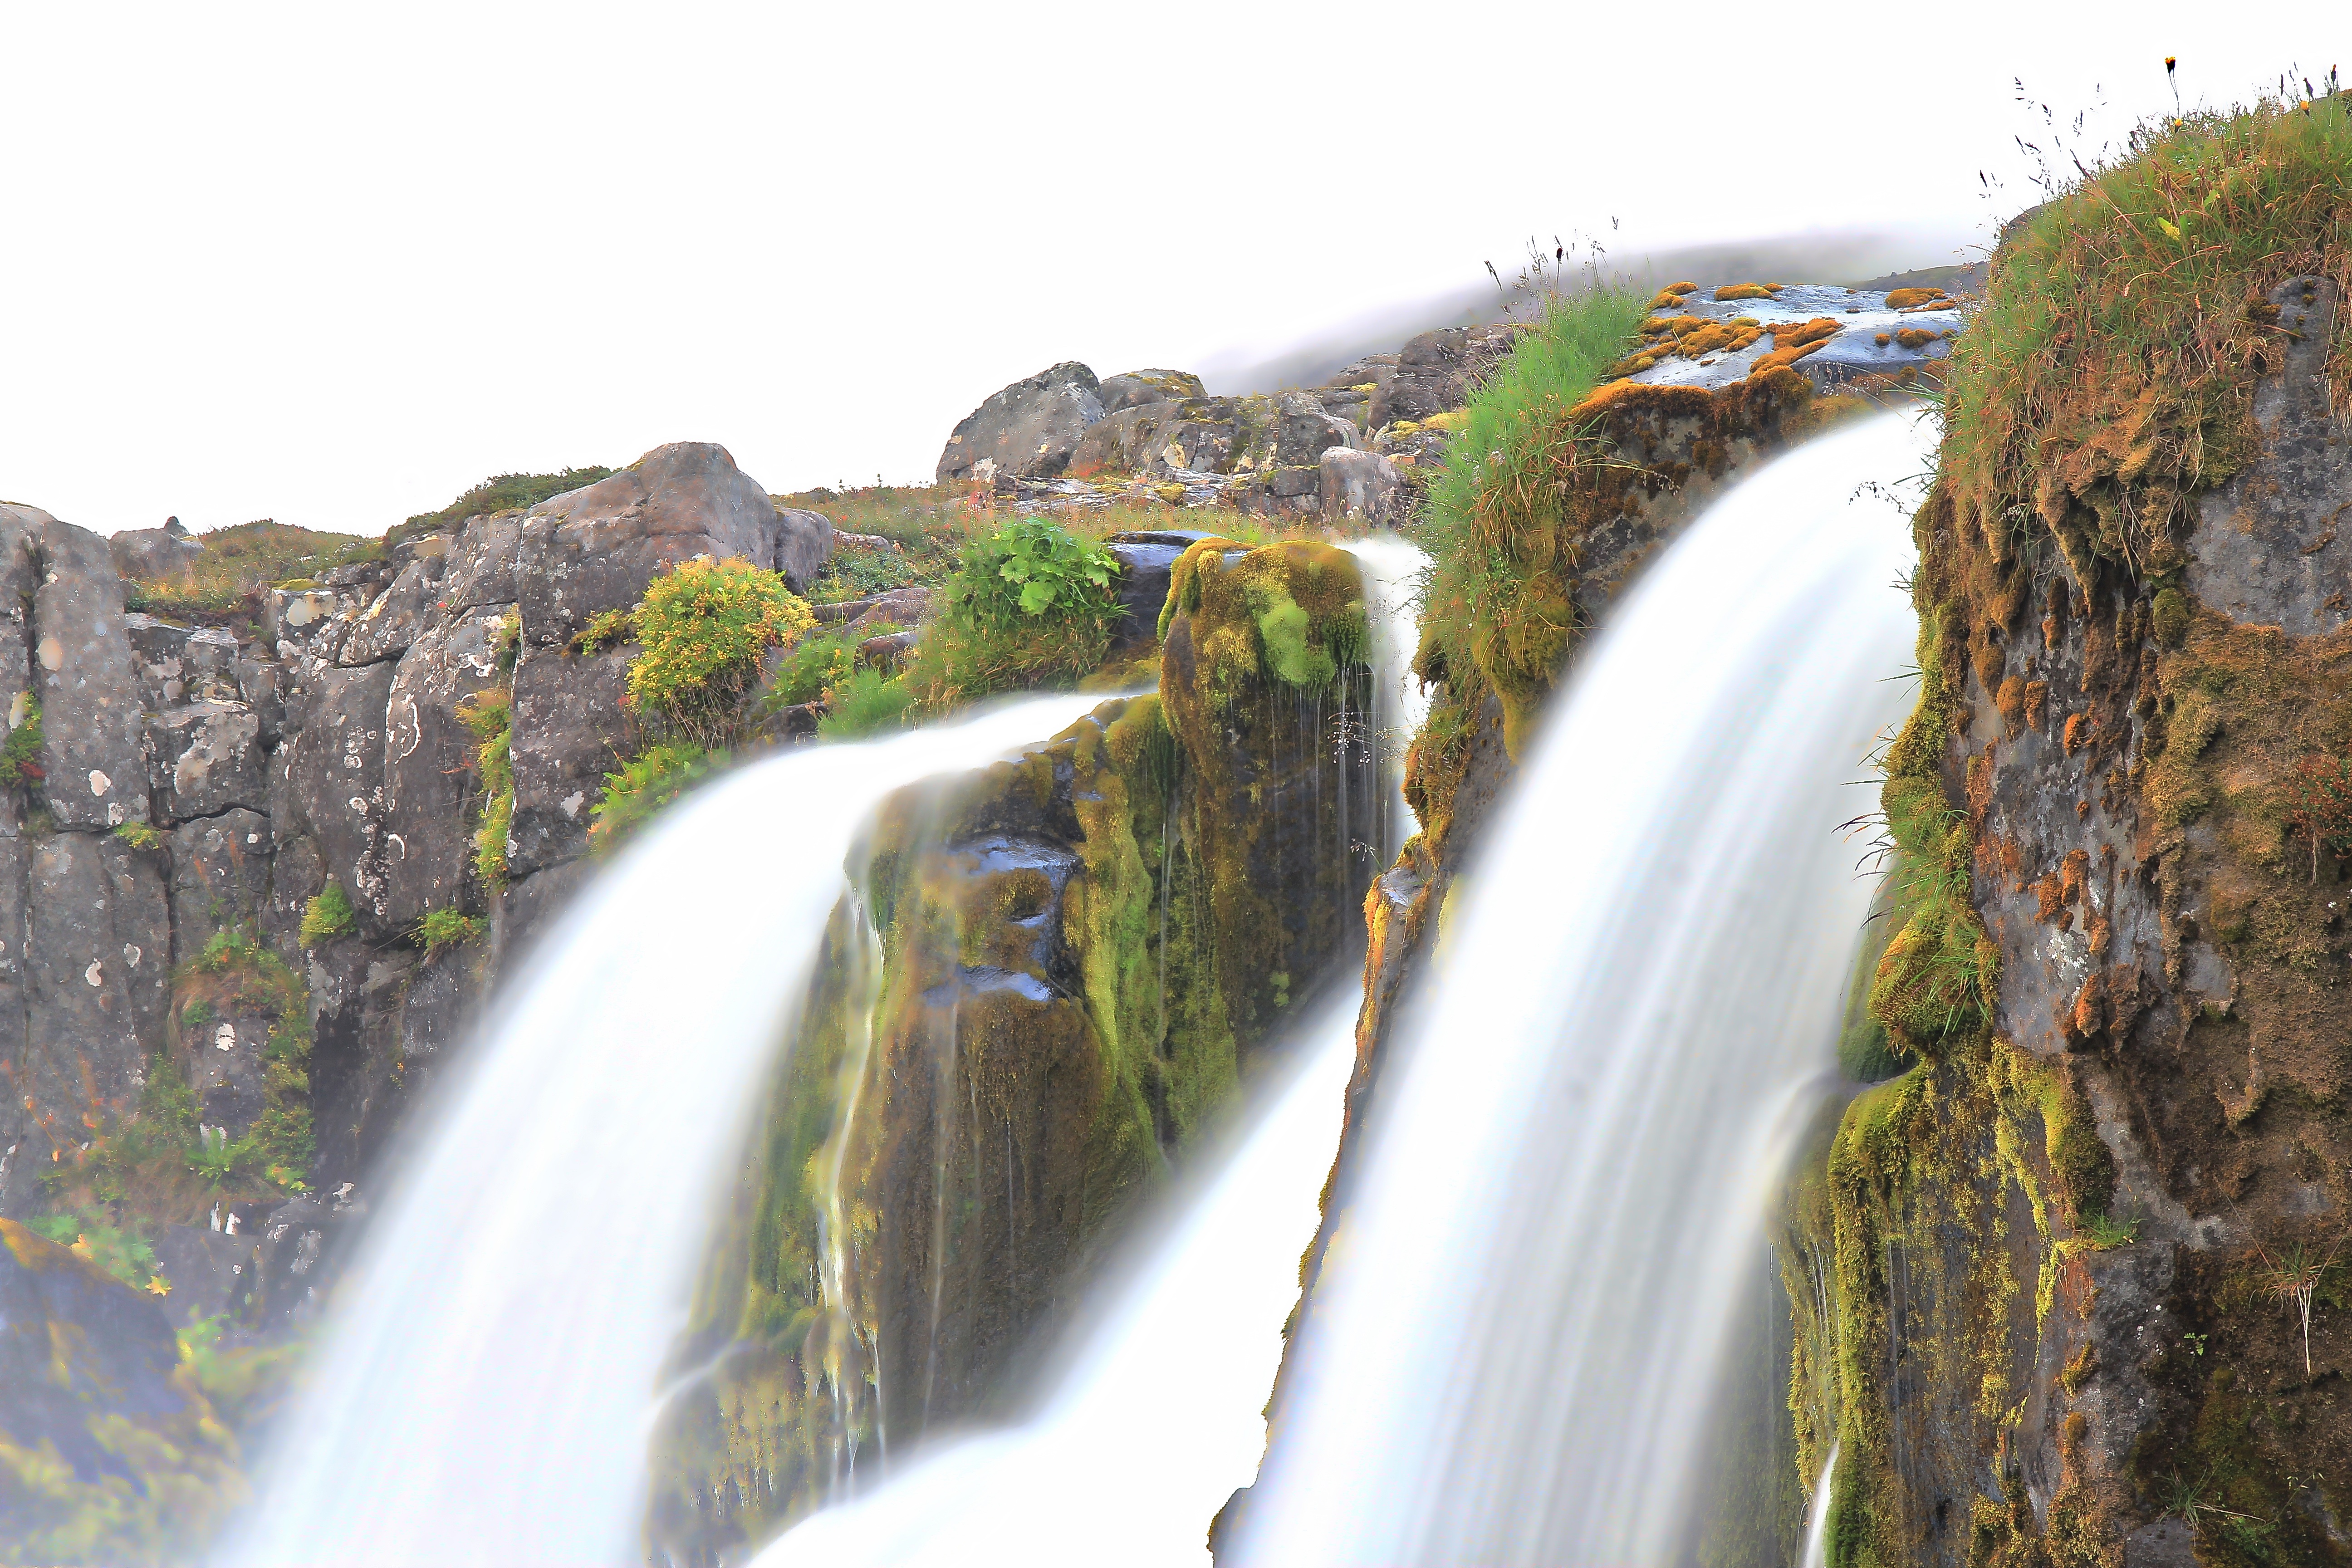
water, waterfall, cliff, terrain, waterway, body of water, water feature, watercourse